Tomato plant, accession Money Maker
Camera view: vertical (180 deg); turntable rotation: 210 degrees
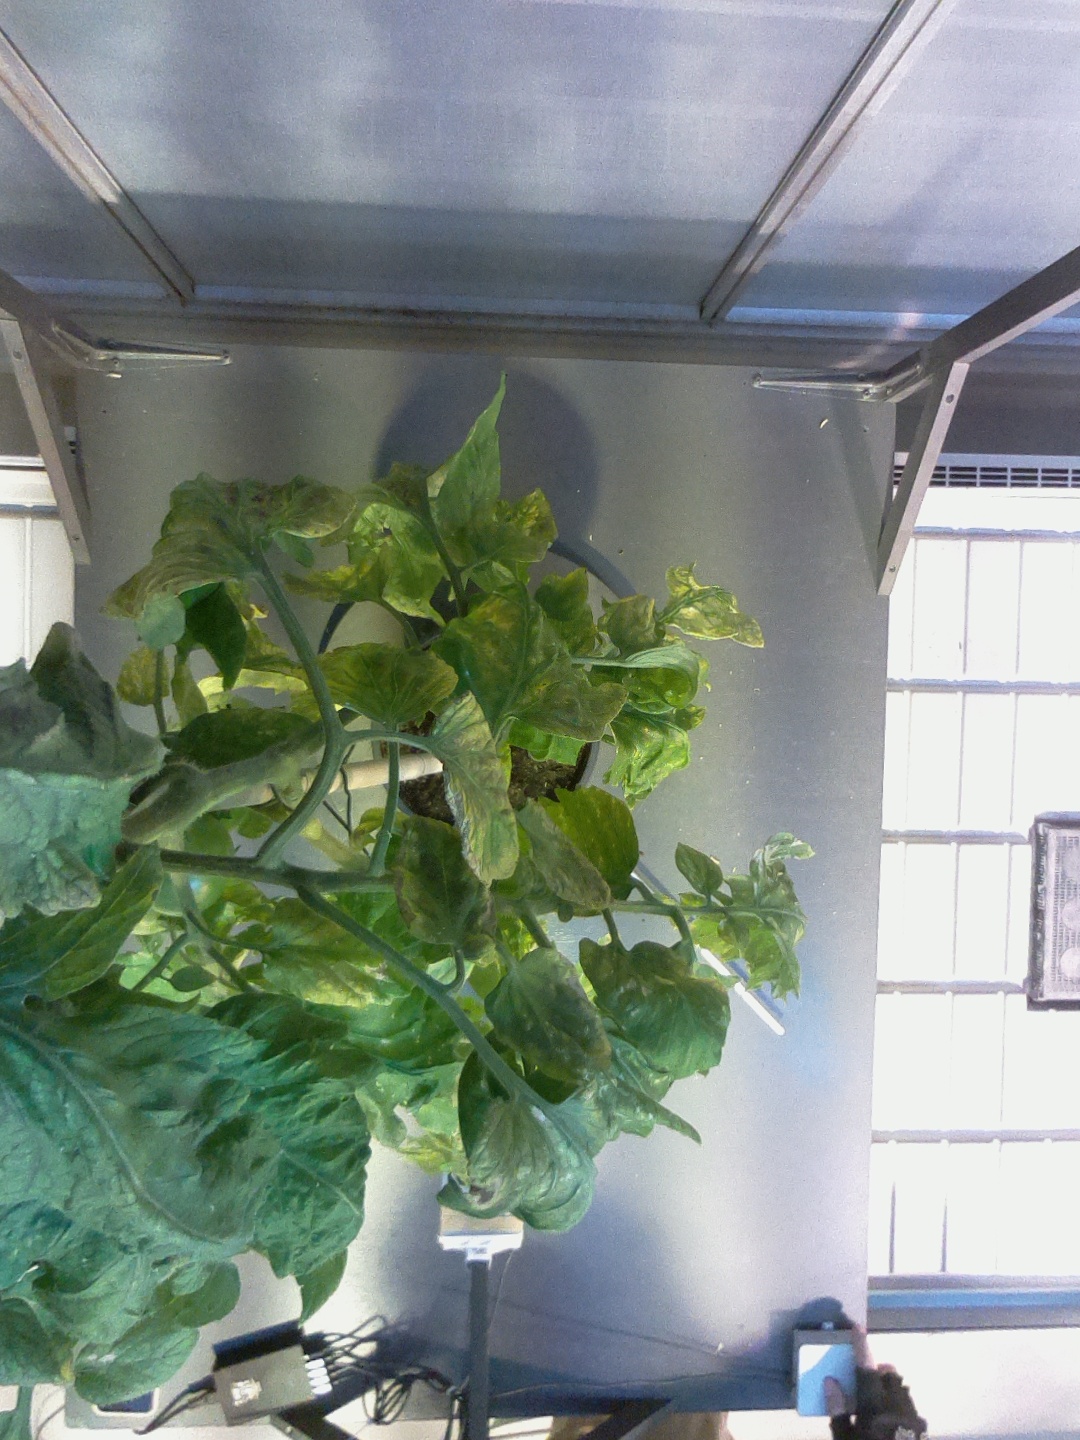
BBCH growth stage 77: 70%-80% of final fruit size